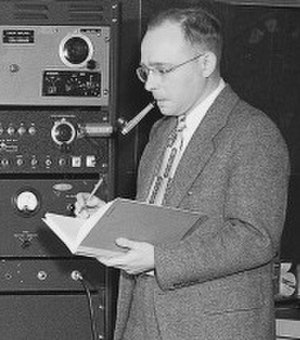
Clifford G. Shull
Clifford Glenwood Shull var en amerikansk fysiker, der modtog nobelprisen i fysik.